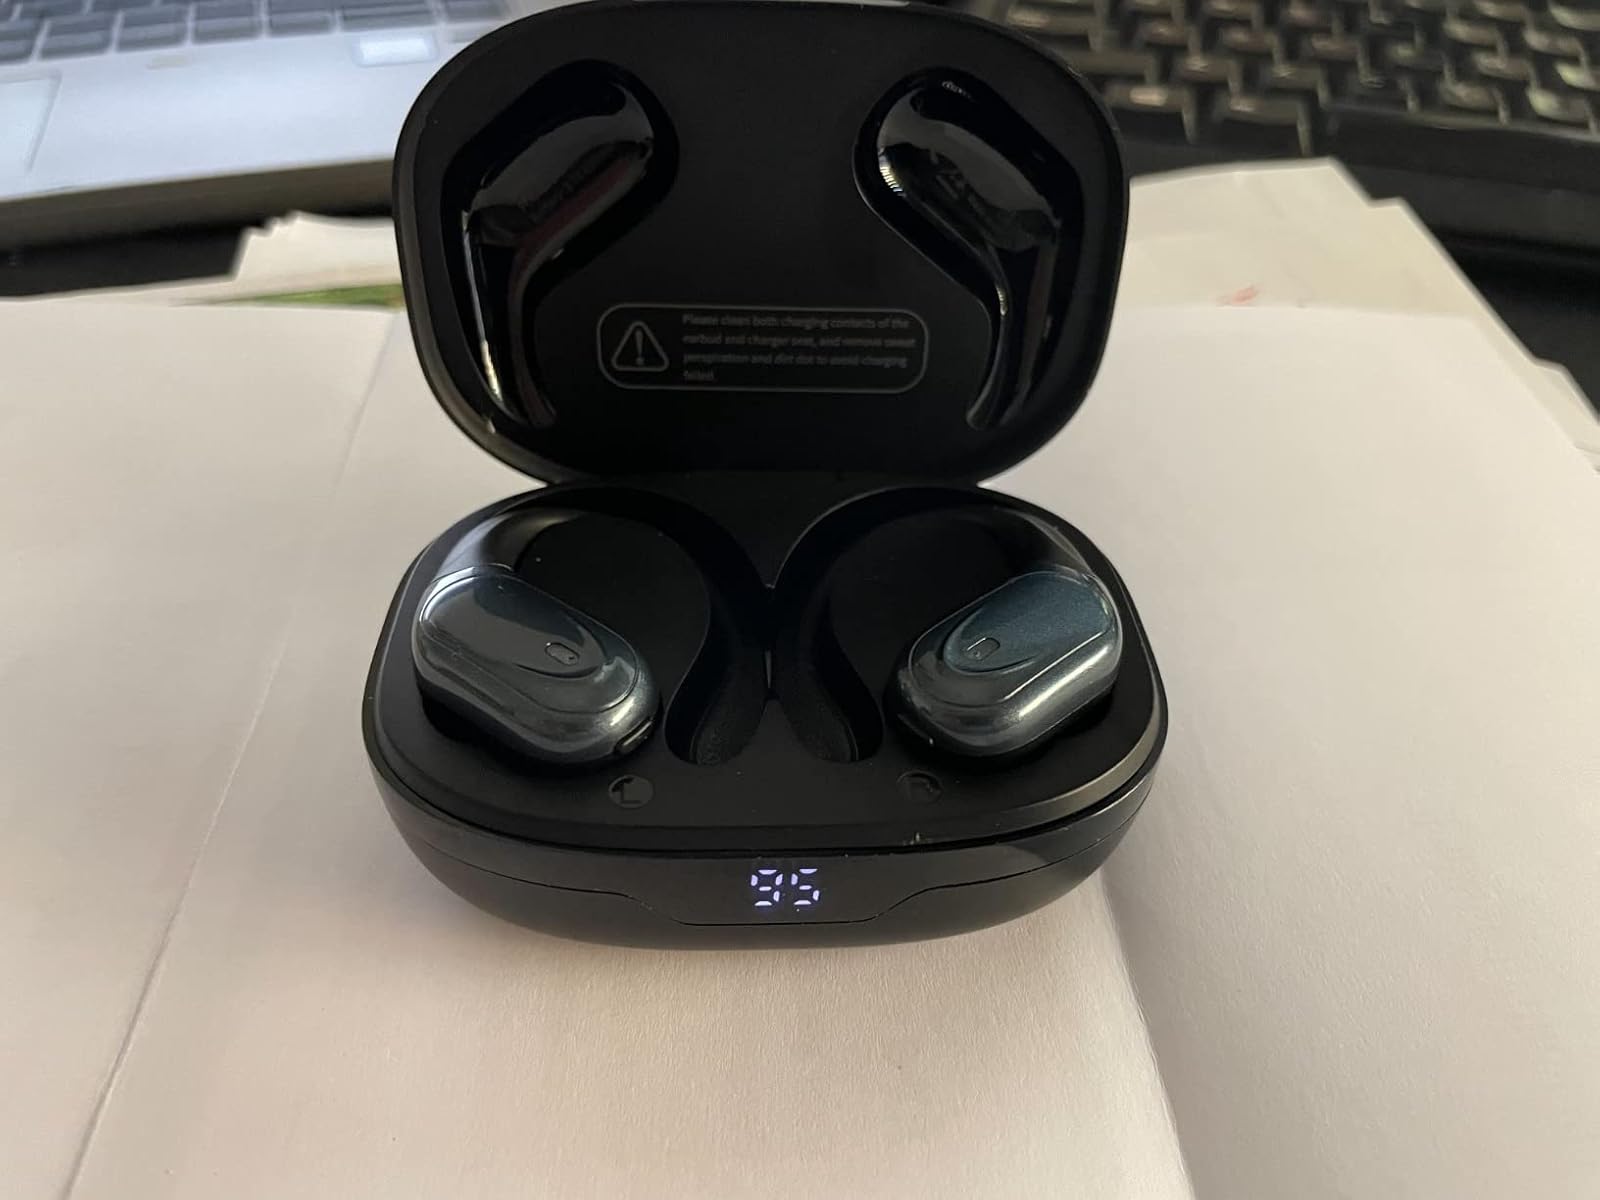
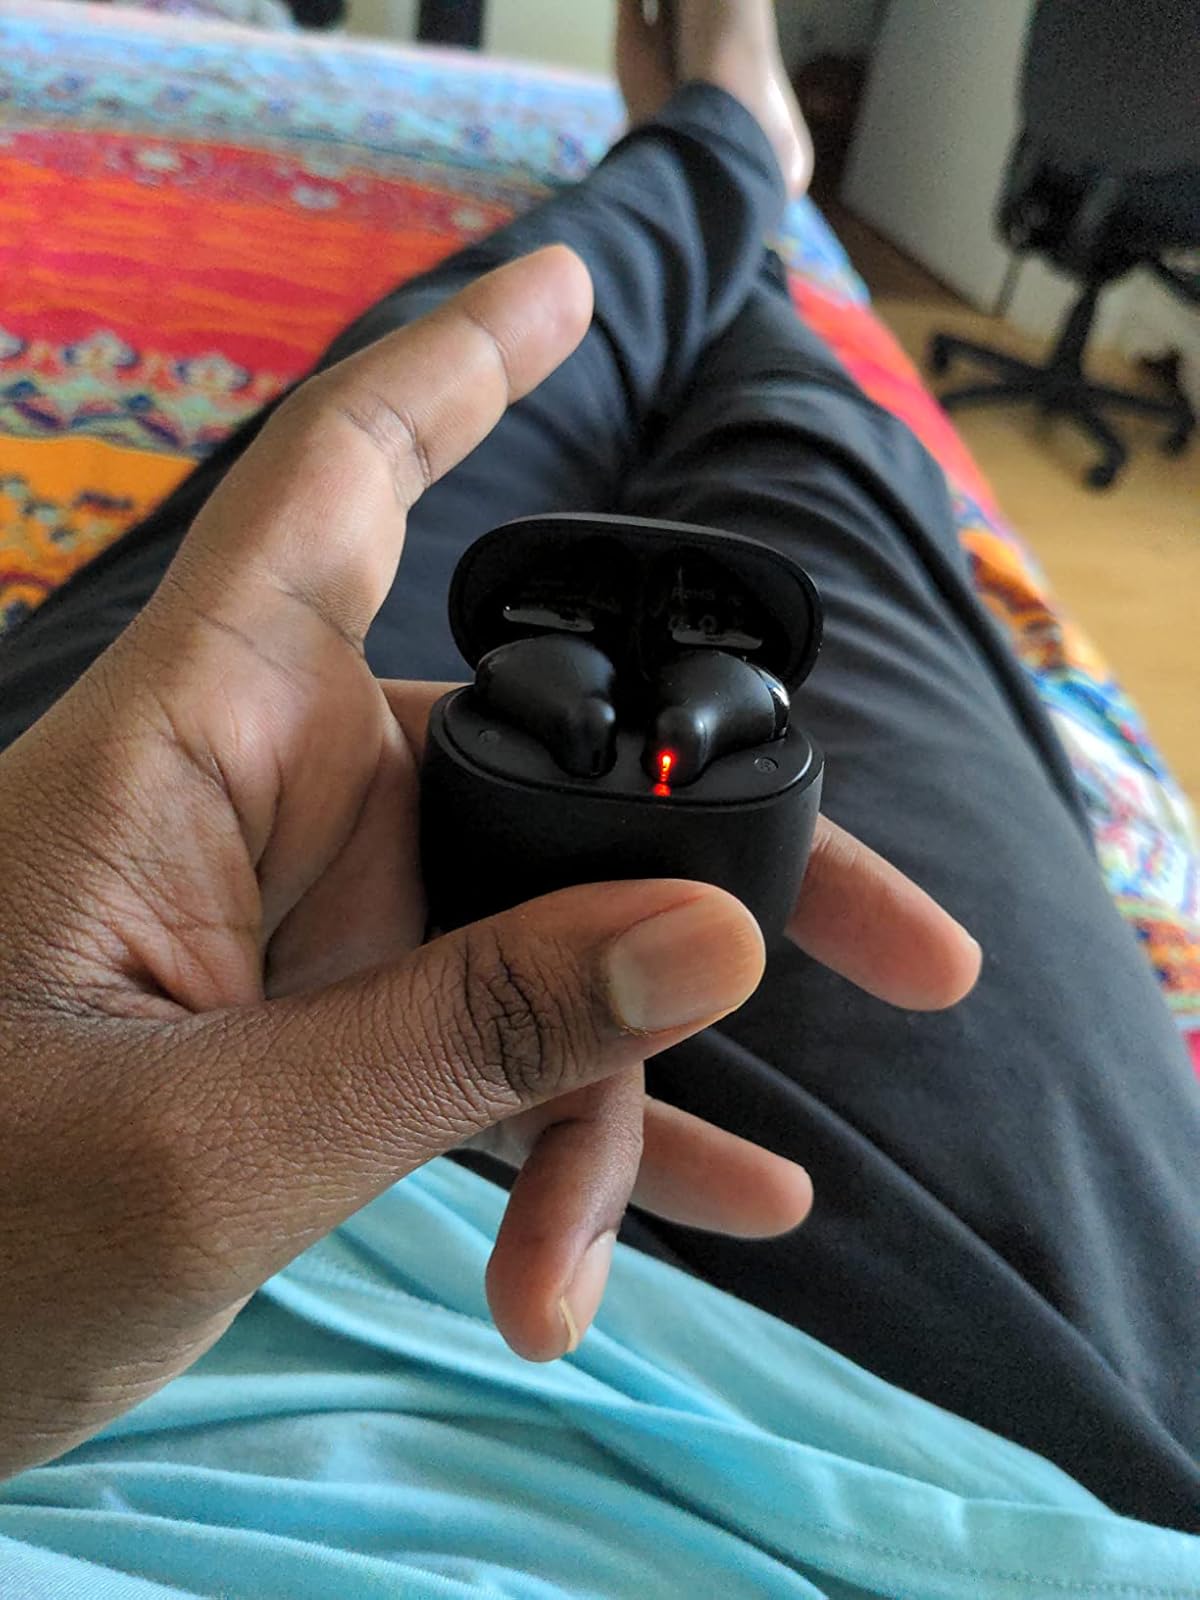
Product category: earbuds
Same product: no